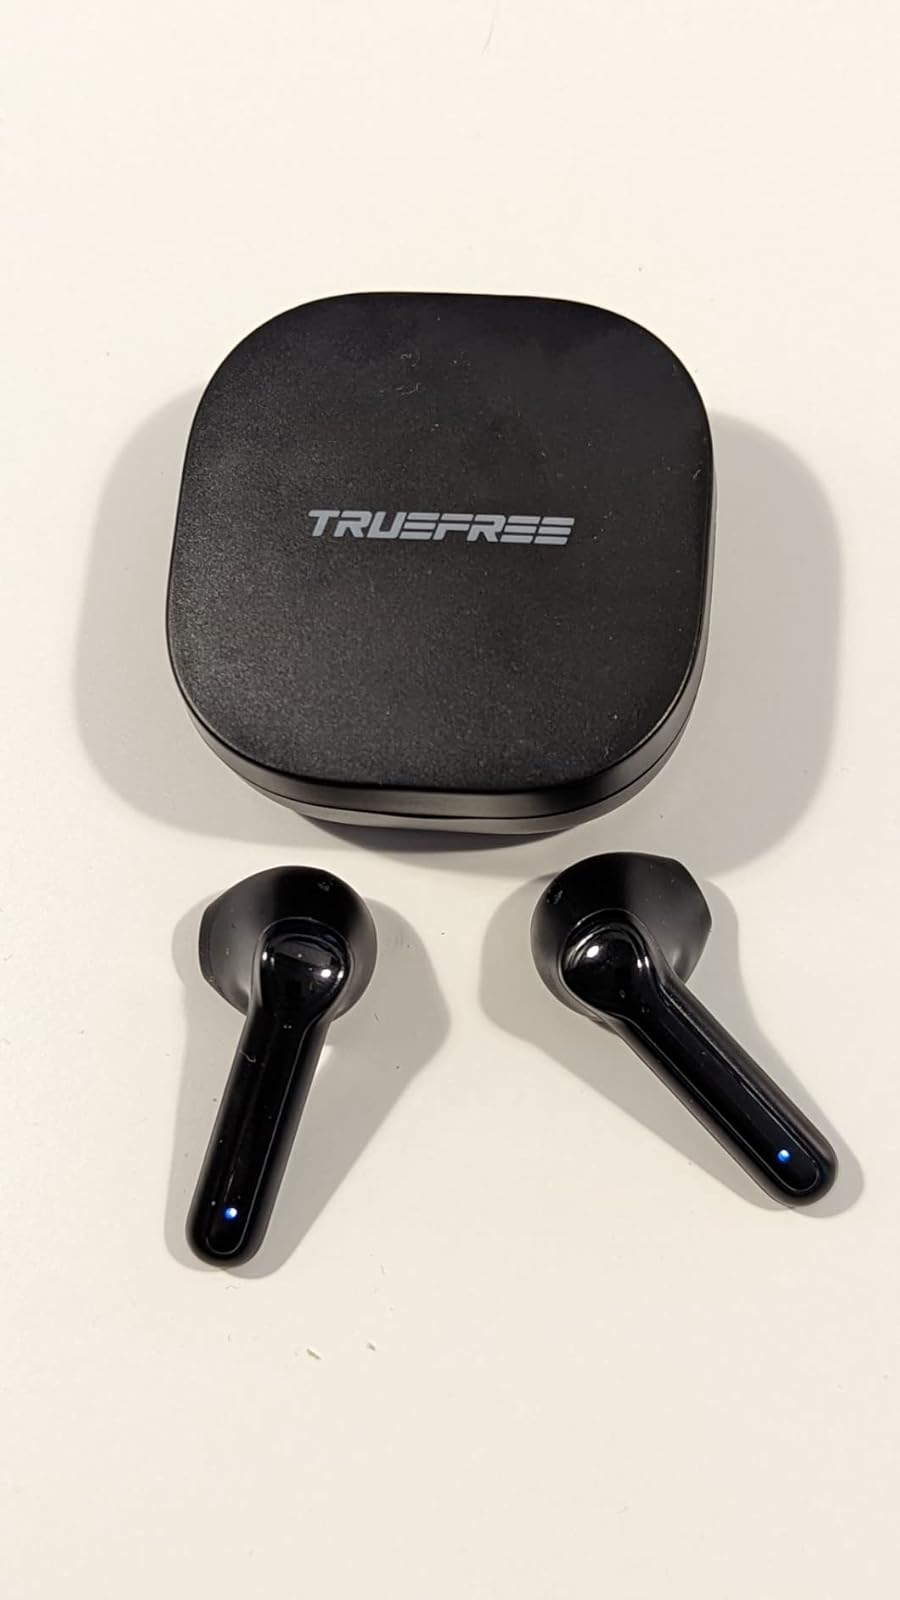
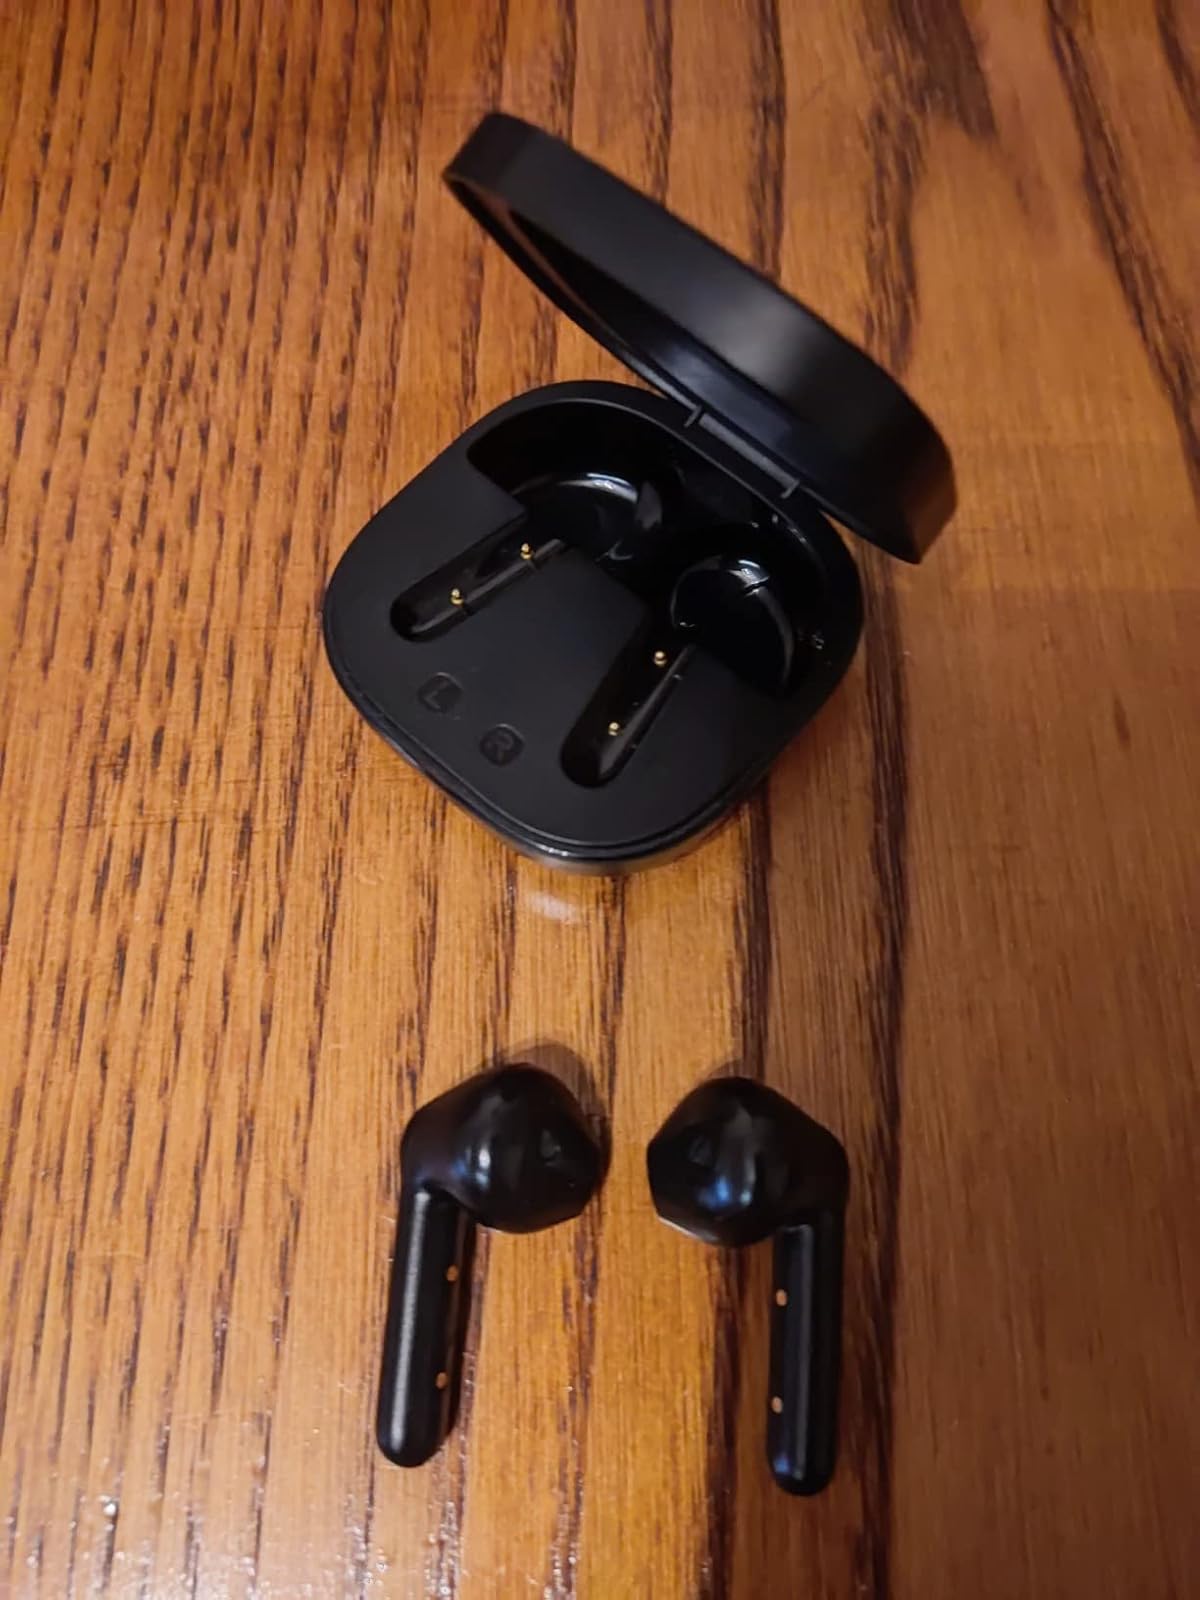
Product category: earbuds
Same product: yes